History of Senegal

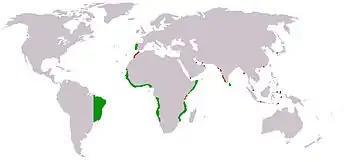
Portuguese colonies and posts under the reign of João III, 16th century

Encouraged by Henry the Navigator and always in search of the Passage to India, and not forgetting gold and slaves, Portuguese explorers explored the African coast and ventured still farther south.